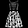
Label: Dress